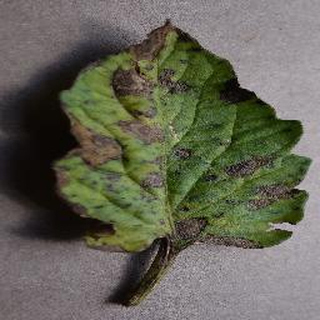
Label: tomato_early_blight